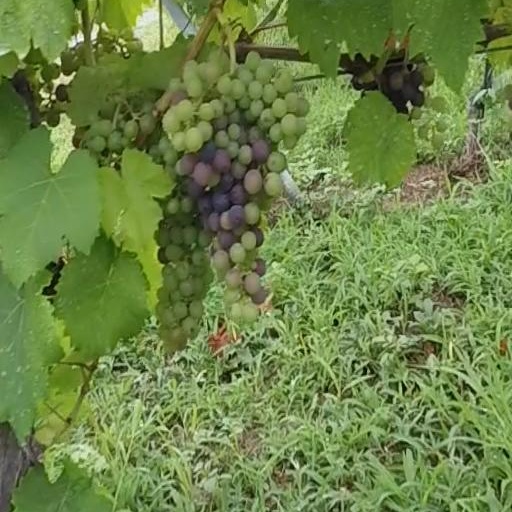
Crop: grape